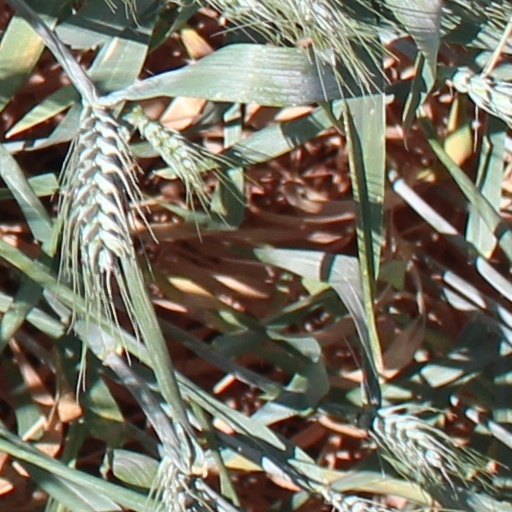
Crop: wheat